Lower Himalayan Range

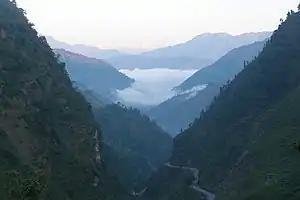
Lower Himalayan Range in Tansen, Nepal with the Great Himalayas in the background.

The Lower Himalayan Range, also called the Lesser Himalayas and Mahabharat Lekh or Himachal, is one of the four parallel sub-ranges of the Himalayas. It has the Great Himalayas to the north and the Sivalik Hills to the south. It extends from the Indus River Basin to the Brahmaputra Valley, traversing across Afghanistan, Pakistan, India, Nepal China and Bhutan. The sub-range has an average elevation of .